Yehuda Gur

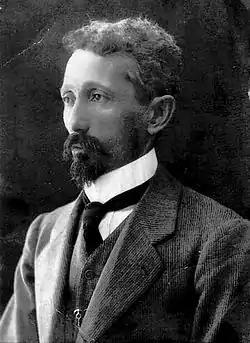

Yehuda Gur (31 December 1862 – 21 January 1950), born Yehuda Leib Grozovski was a Russian-born Israeli linguist, educator, writer, and translator. He received the Bialik Prize for Jewish Thought in 1946.